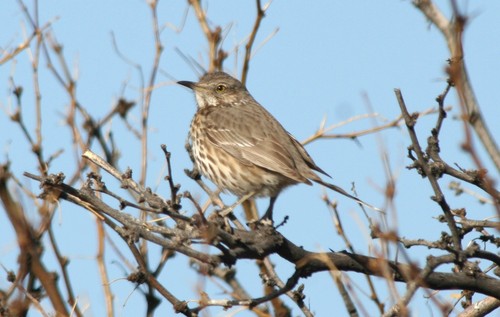
this small chubby bird has grey wings and a black beak.
the small brown bird has a speckled belly with a short black beak and white wingbars.
this small bird has brown wings and a small bill
this plump bird has a pale gray body with a thin black beak.
this is a grey and brown spotted bird with a small brown beak.
this small bird has a black tipped beak, light grey feathers with elongated light brown patches scattered throughout it's body.
this bird has wings that are brown and has a white belly
this bird has wings that are brown and has a spotted belly
this small bird has a black bill and grey crown and back with a white belly flecked with grey.
a small bird with speckled belly and breast and a short round beak.
Species: Sage Thrasher